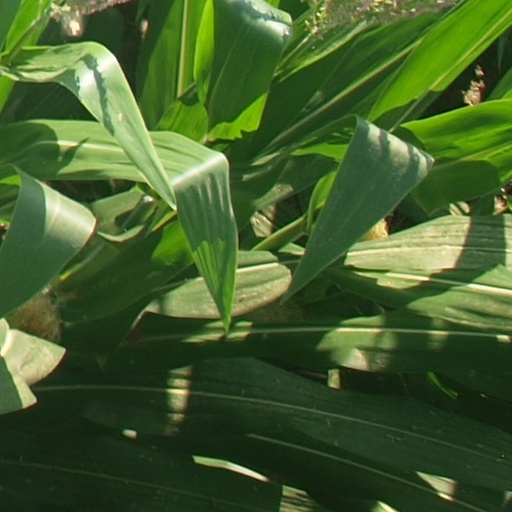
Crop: maize; corn